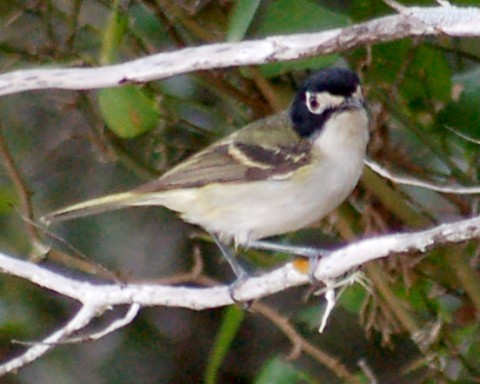
this bird has a white belly with brown wings and a black head.
this bird has a white belly and breast with a black crown and white wingbars.
the bird is fairly small and has a dark head with a white belly
this small bird has a white belly, breast, and throat, white eyerings, and two yellow wingbars.
brown and white bird with a blue head and white patches around eyes
this bird is beige with a black crown and brown wings with yellow tint.
this little bird has a black crown, green and brown nape, coverts and wingbars.
this bird is white, brown, and black in color, with a small beak.
this bird is brown, white, and black in color, with a very small beak.
this bird has a white breast and belly, black crown and neck and white cheek patches.
Species: Black Capped Vireo